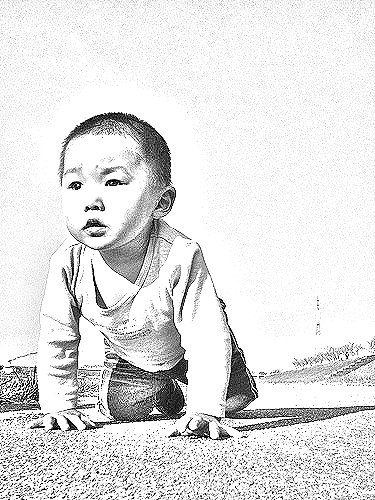
Portrait style: Sketch Portrait